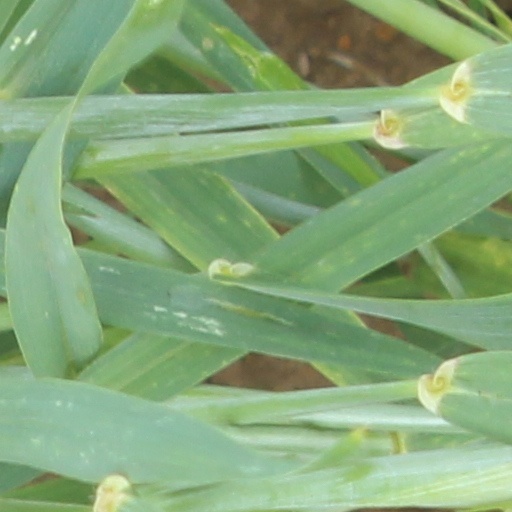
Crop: wheat